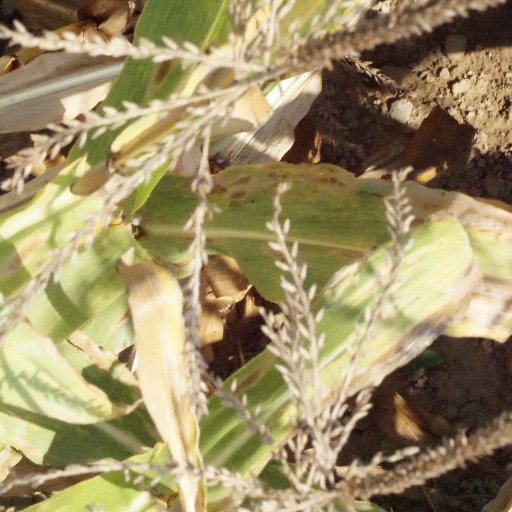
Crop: maize; corn